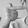
ASL letter: T